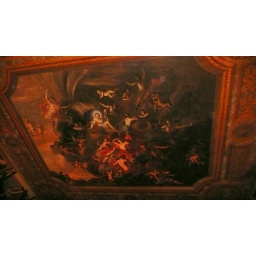
chatsworth house state bedroom painted ceiling by Laguerre